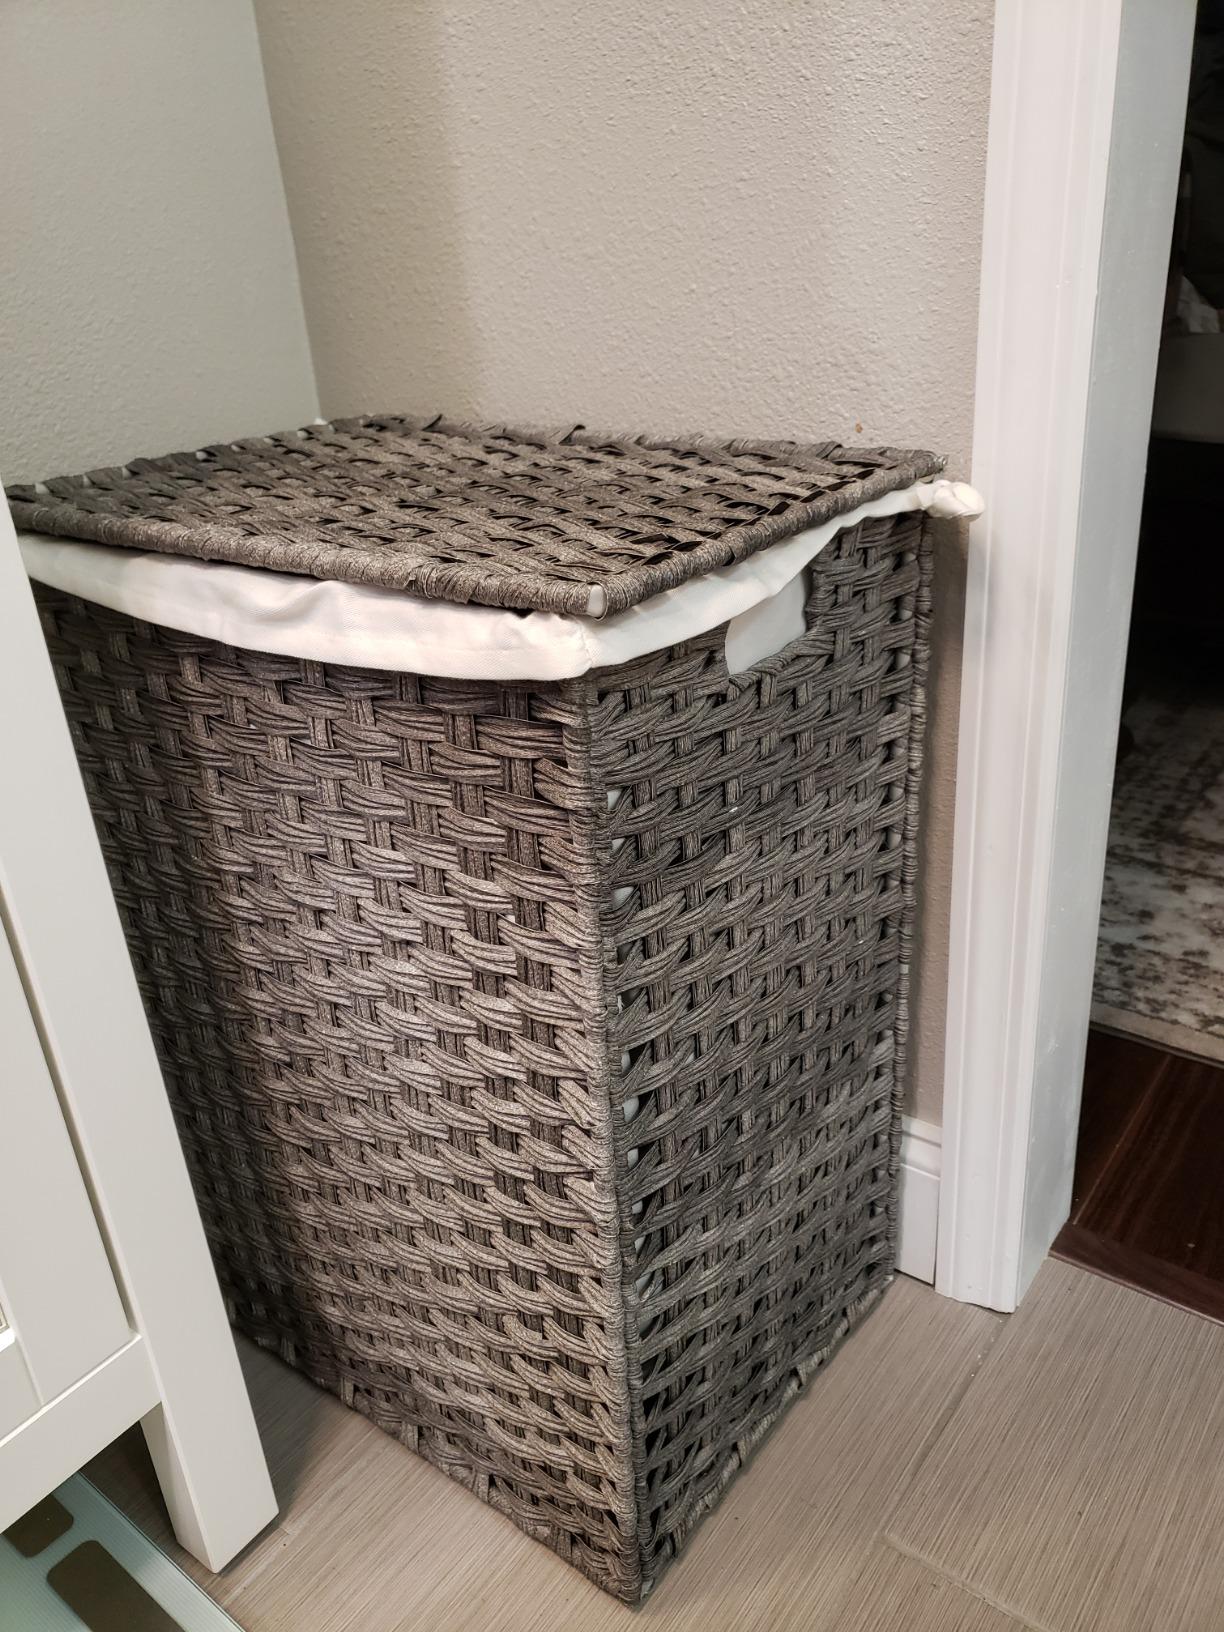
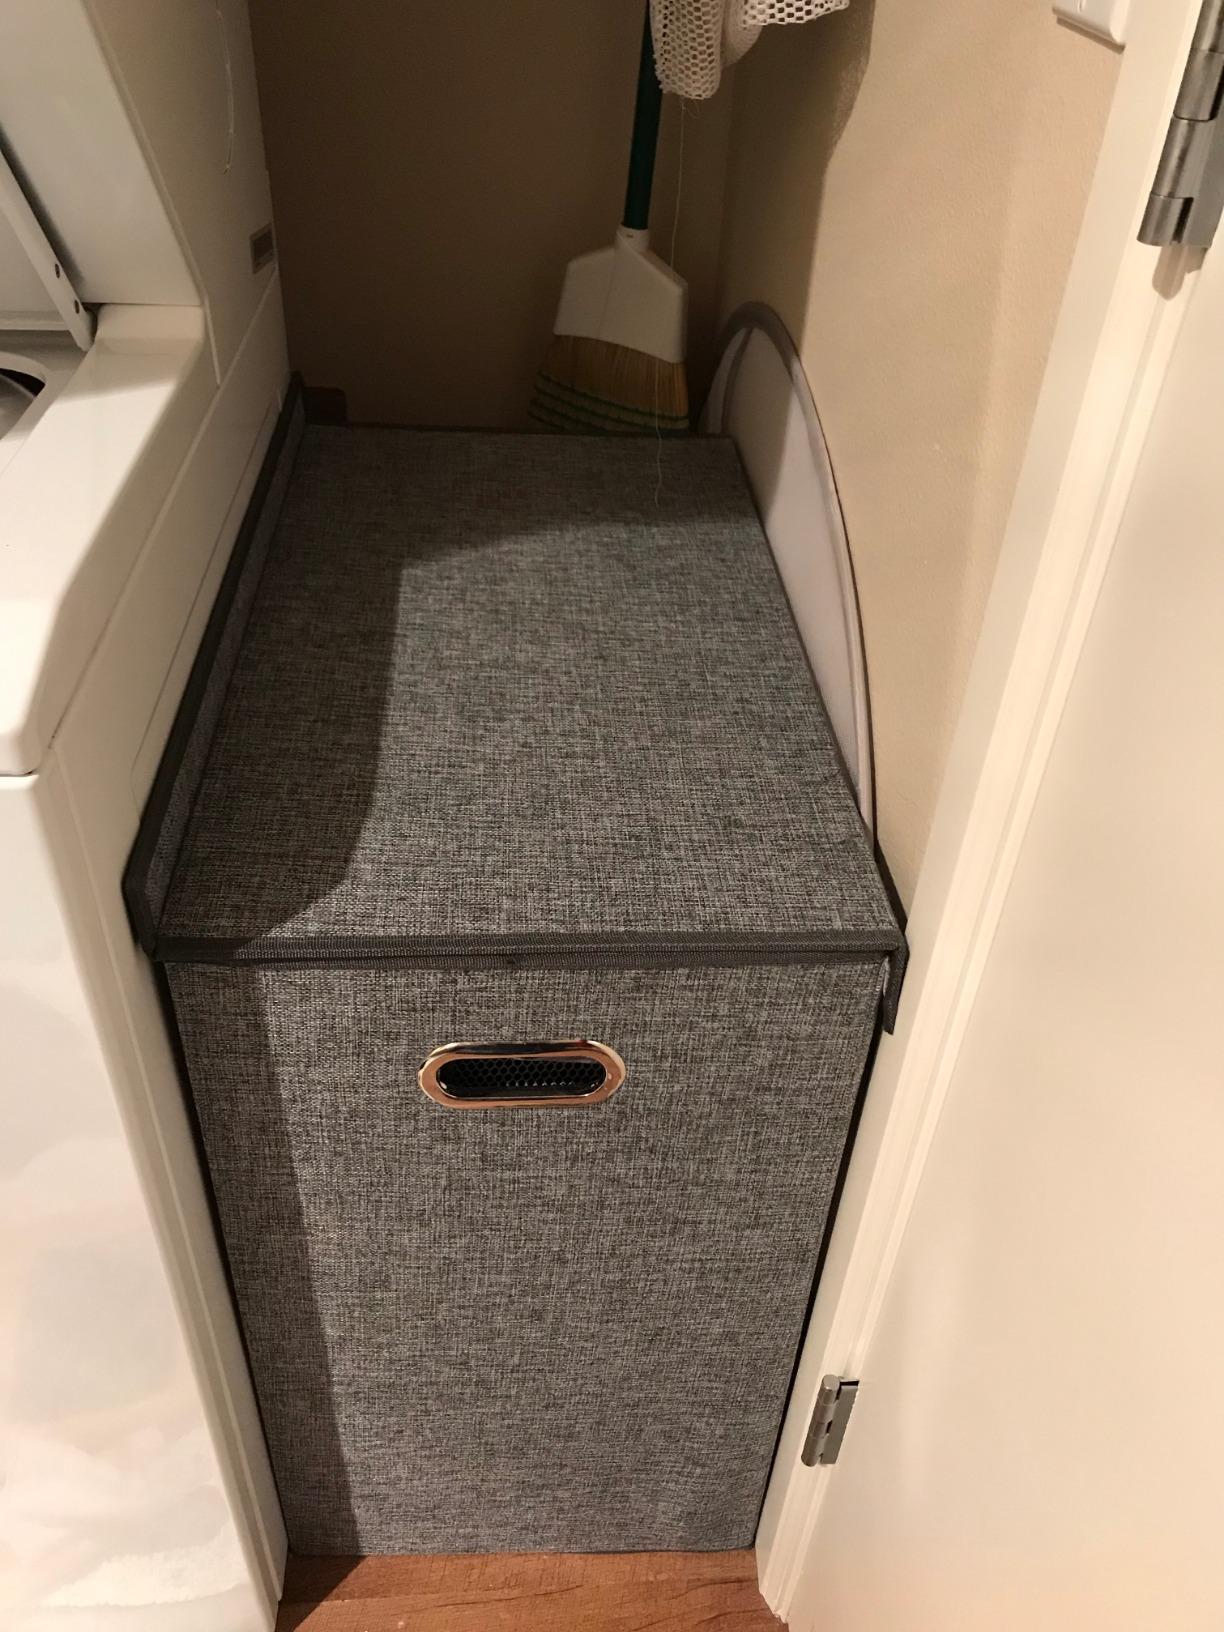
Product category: items_hamper
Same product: no